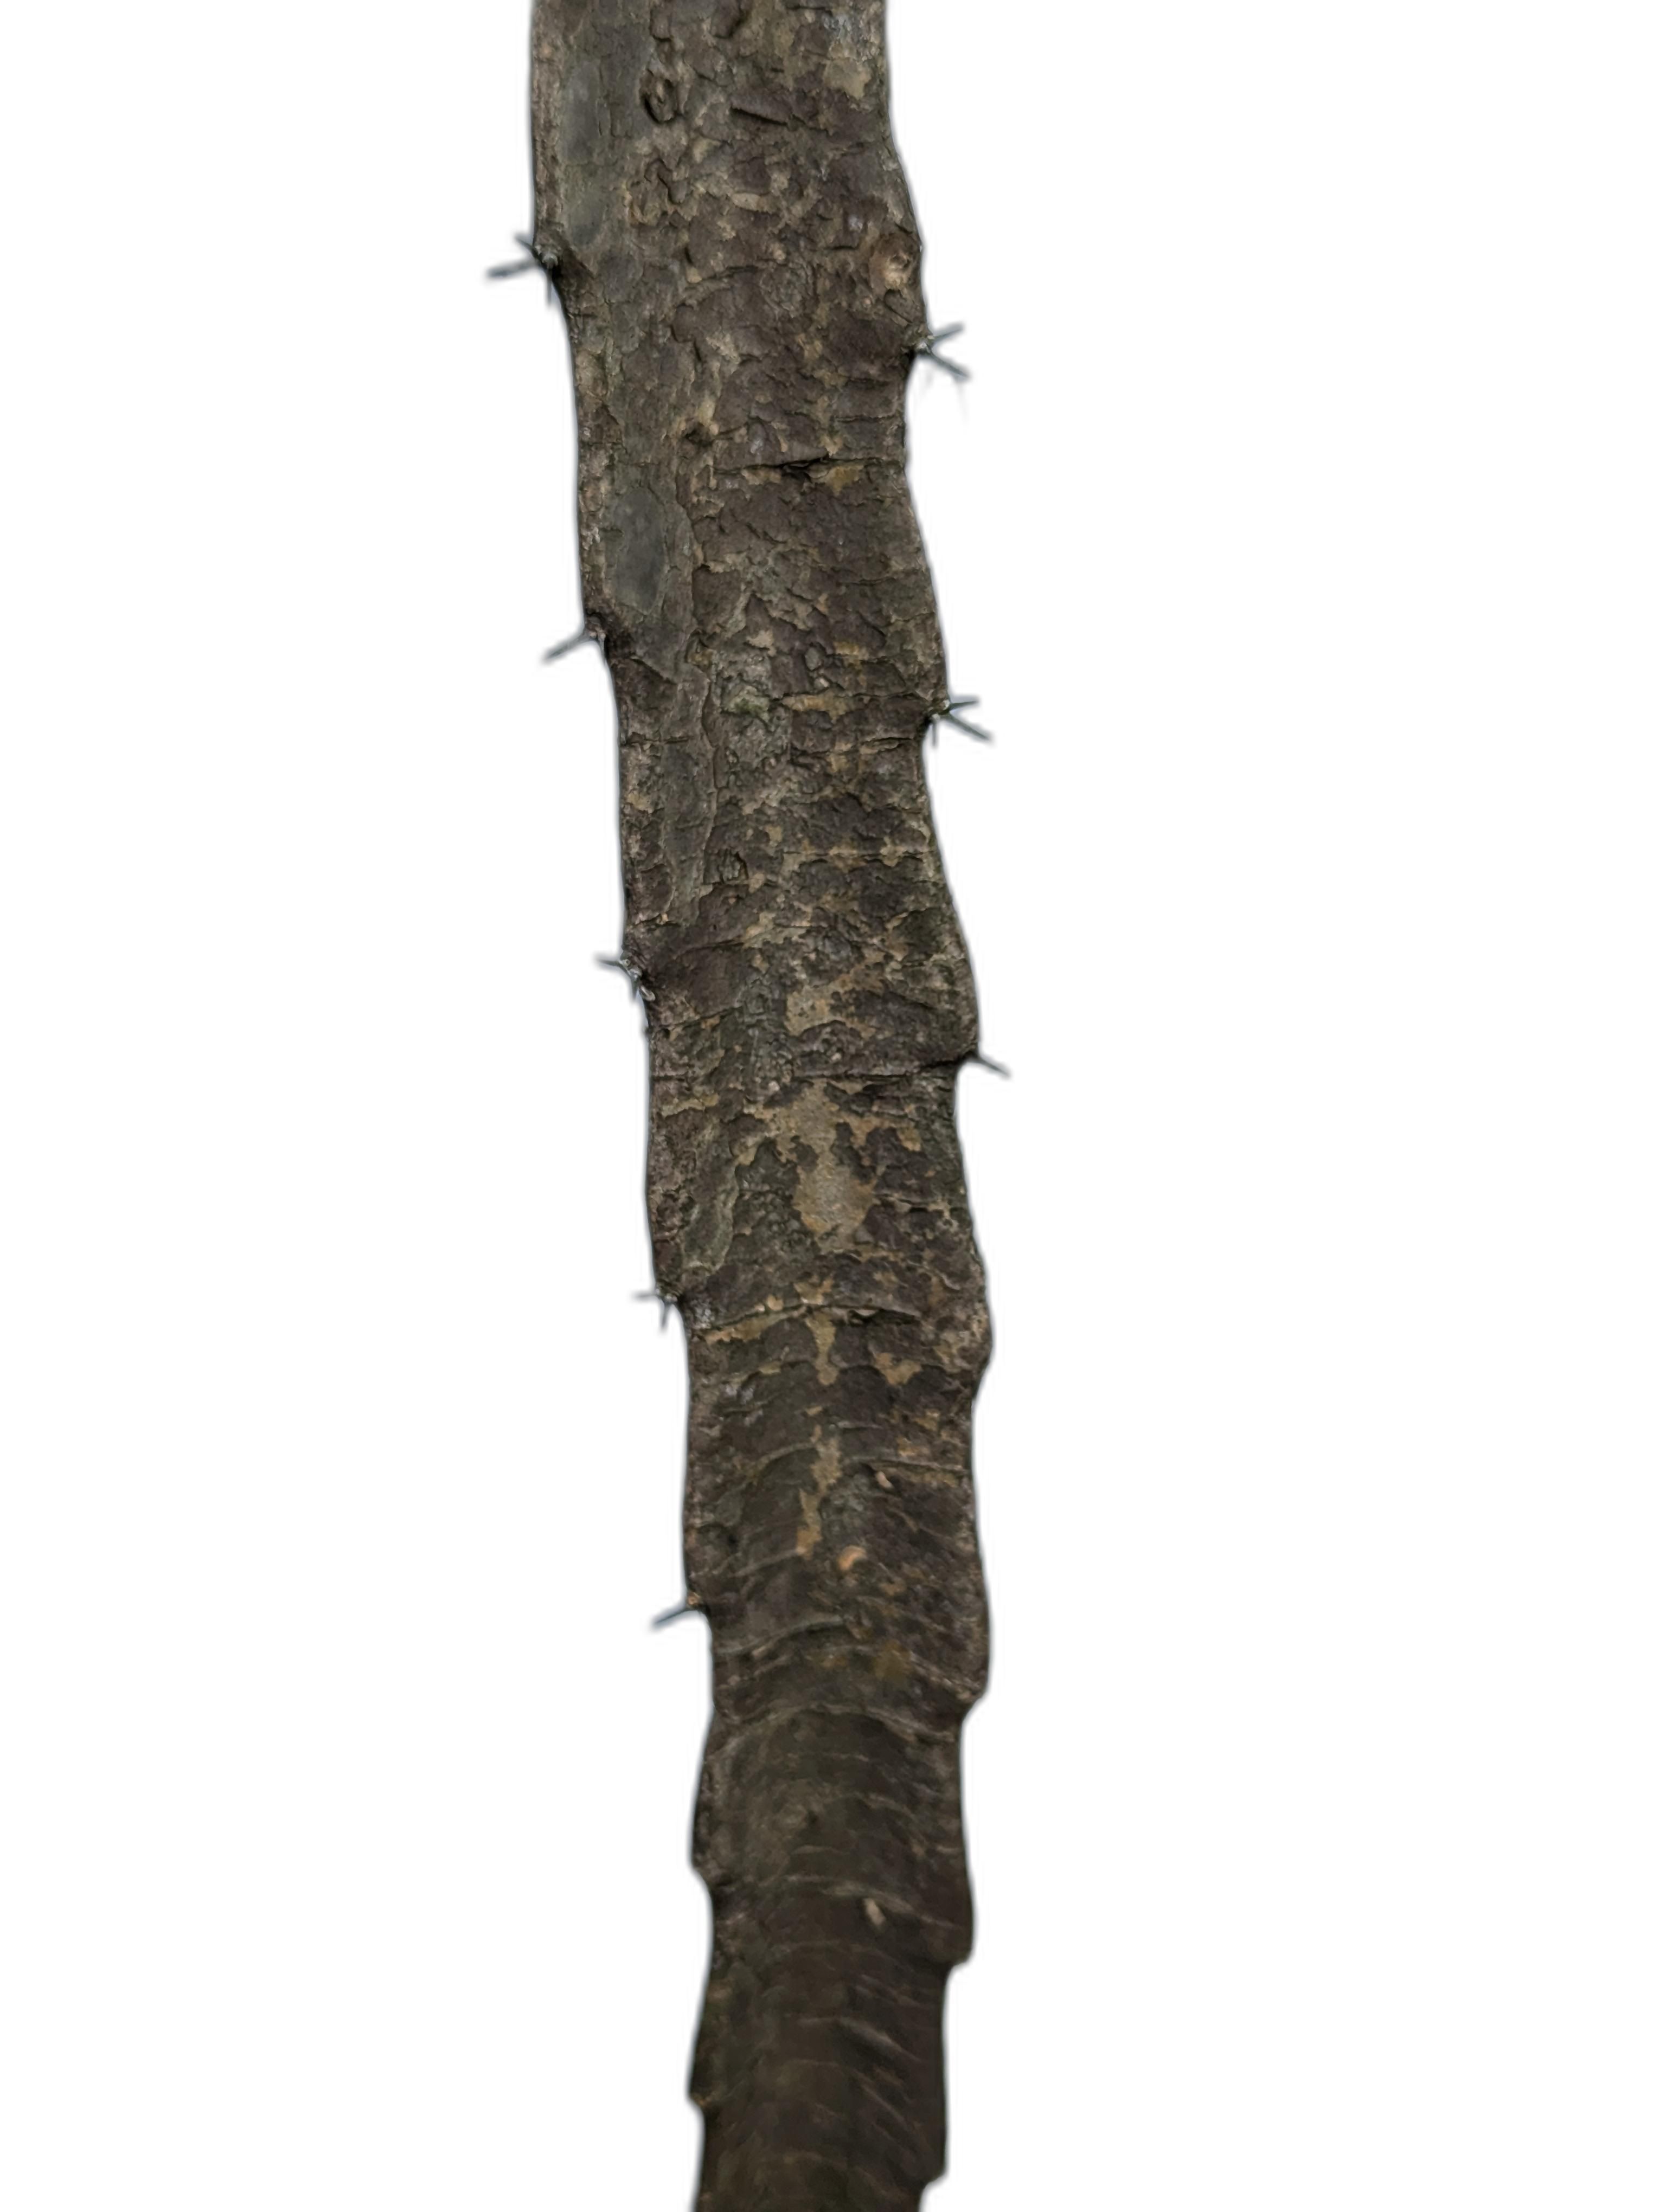
Label: Bad leaf